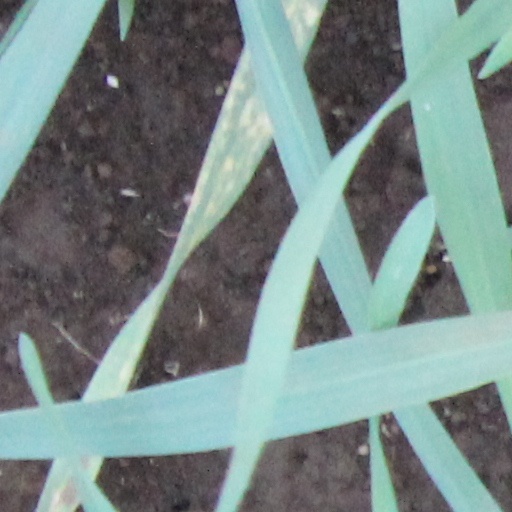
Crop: wheat